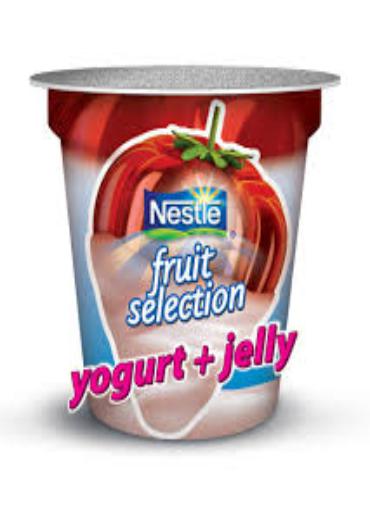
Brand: Fruit Selection
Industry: Food